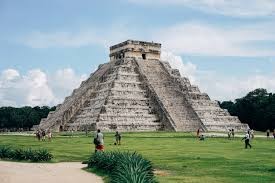
Landmark: Chichen Itza